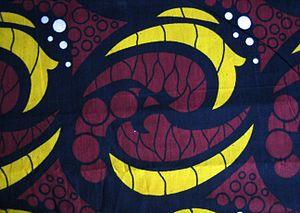
Les Swahilis forment un ensemble de peuples d'Afrique de l'Est parlant le swahili, une langue bantoue influencée par l'arabe. Outre la langue, ces peuples partagent une culture singulière. Ils vivent dans une vingtaine de pays, principalement en Afrique de l'Est, dans les régions côtières et les îles du Kenya, de Tanzanie et du nord du Mozambique.
Un kitenge ou chitenge est un vêtement africain similaire au sarong asiatique. Les femmes le portent souvent autour de la taille ou de la poitrine, ou bien se le nouent sur la tête comme un bandana ou encore s'en servent comme écharpe porte-bébé. Comme le kanga, le kitenge est souvent confectionné dans des tissus aux couleurs vives, et la décoration inclut parfois une phrase écrite en lettres majuscules. Le kitenge est utilisé en République démocratique du Congo au Kenya, en Ouganda, au Rwanda en Tanzanie, au Soudan, en Namibie, en Zambie, au Malawi et dans d'autres pays encore.